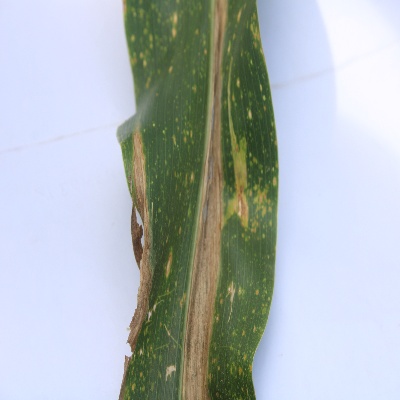
Crop: Maize
Condition: leaf blight